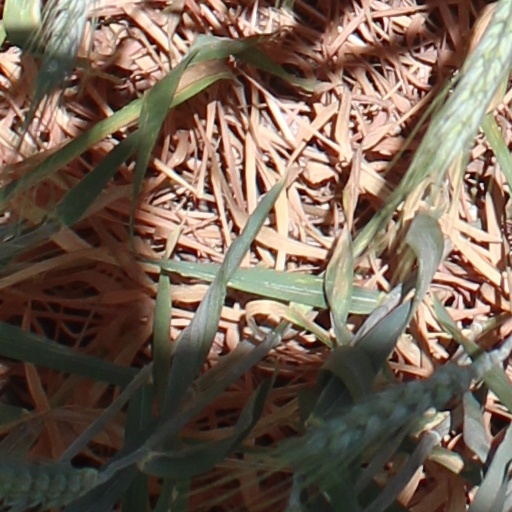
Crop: wheat